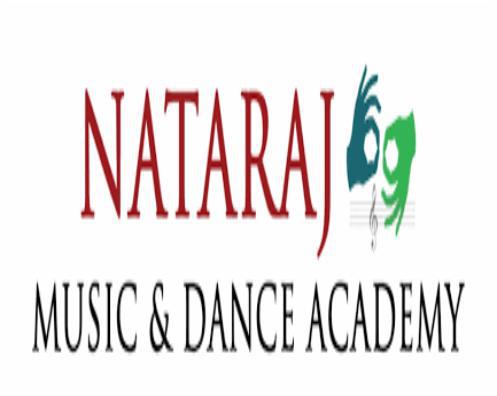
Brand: nataraj
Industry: Transportation